Forest raven

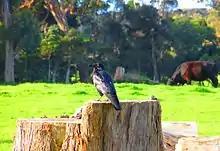
a forest raven perched in a wood pasture within Rocky Cape National Park, Tasmania, Australia

The only member of the corvid family that has a permanent population in Tasmania, the forest raven is the most widely distributed bird species in the state. There are three populations in southern Victoria: from the vicinity of Lakes Entrance west across Gippsland to Wilsons Promontory, the Otway Ranges from west of Torquay to Port Campbell, and lastly in the Grampians and Millicent Plain extending into south-east South Australia. Isolated records suggest the latter two populations may actually be continuous. There are two disjunct populations in northern New South Wales. A coastal population is found from Tea Gardens north to Yuraygir National Park, while a more montane population is found along the Great Dividing Range and New England Tableland from Gloucester Tops in the south to Tenterfield in the north. The gap between the two populations is around , shrinking to at Dorrigo.